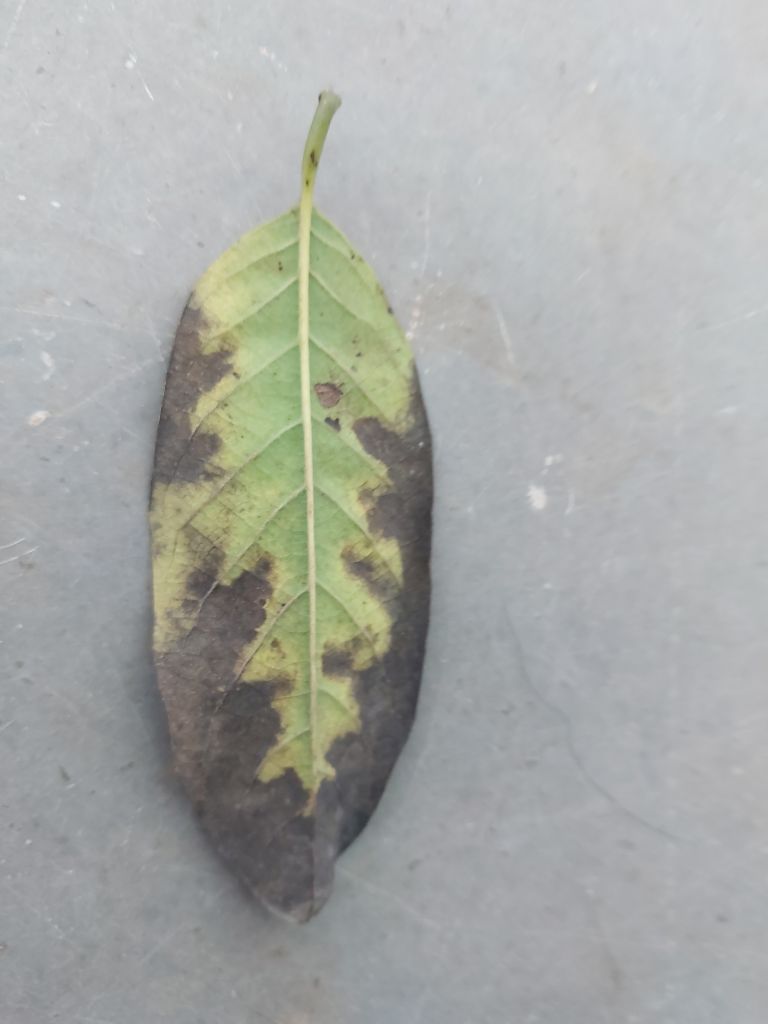
Disease label: Leaf spot on Leaves